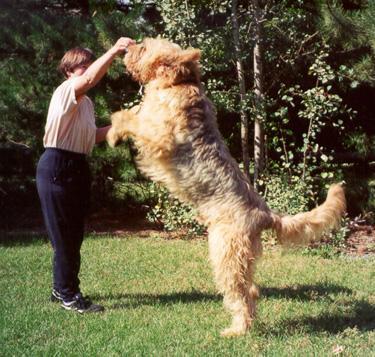
otterhound